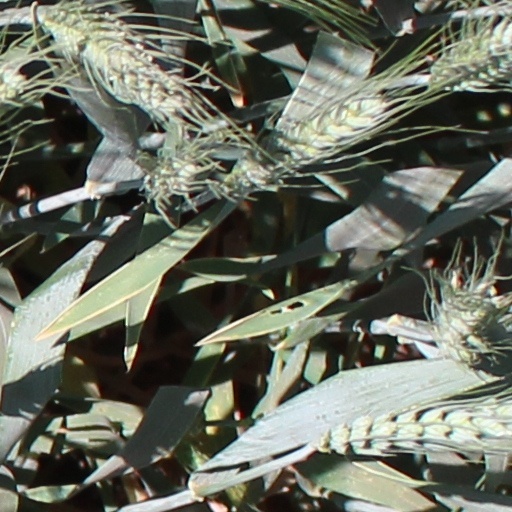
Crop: wheat